MV Brigitte Bardot

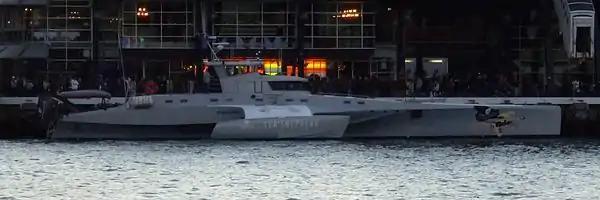
The MV "Brigitte Bardot" at Circular Quay in Sydney on 9 June 2012

In September 2012, the MV "Brigitte Bardot" was expelled from Fiji by local naval and immigration officials.